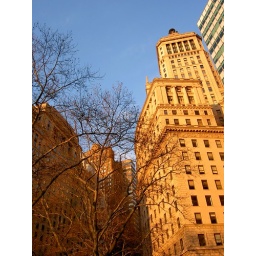
near wall street